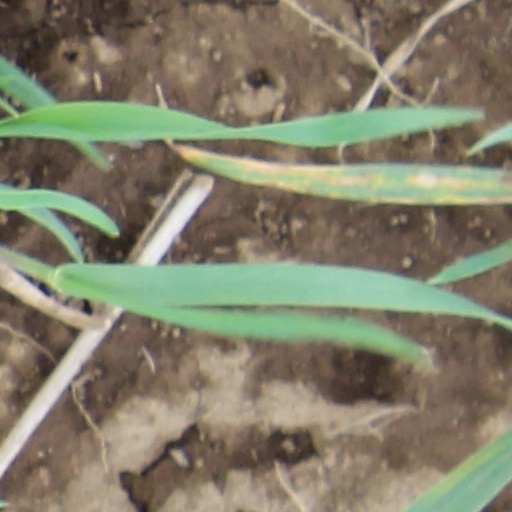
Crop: wheat